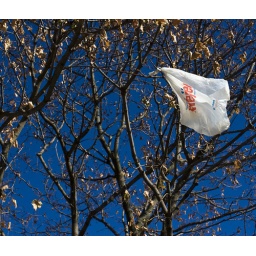
bag in tree